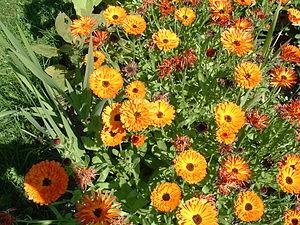
Cultivar de souci à fleurs cuivrées
Le Souci ou souci officinal, est une espèce de plantes herbacées pérenne à courte vie souvent cultivée comme annuelle, à fleurs jaunes ou jaune orangé, dont la floraison commence aux premiers jours du printemps et peut durer presque toute l'année. Il est parfois appelé souci des jardins.